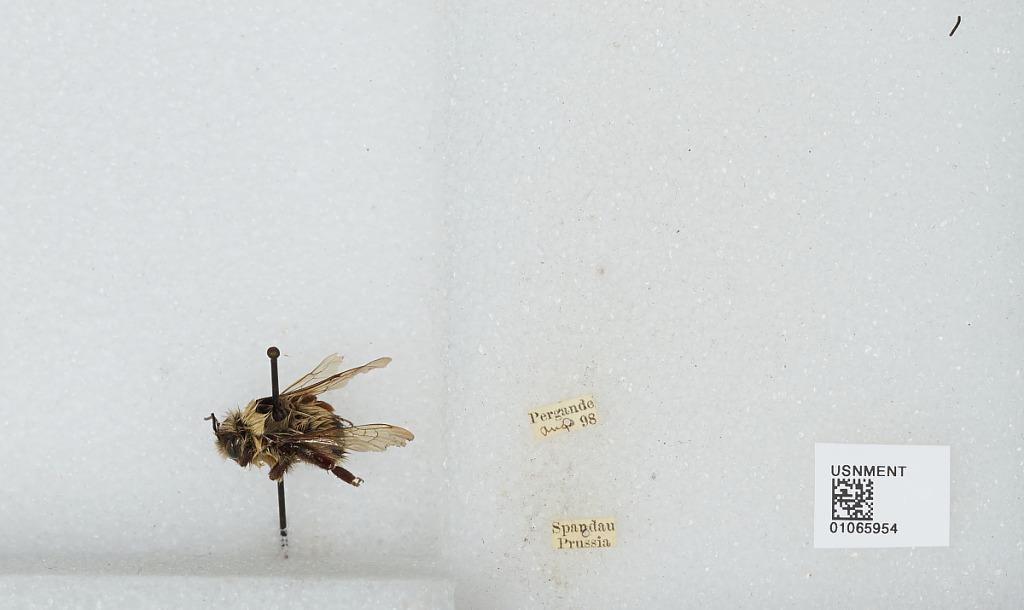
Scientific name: Bombus sp.
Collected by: Pergande
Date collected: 1898-8-
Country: Germany
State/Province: Berlin
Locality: Spandau
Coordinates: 52.55, 13.2